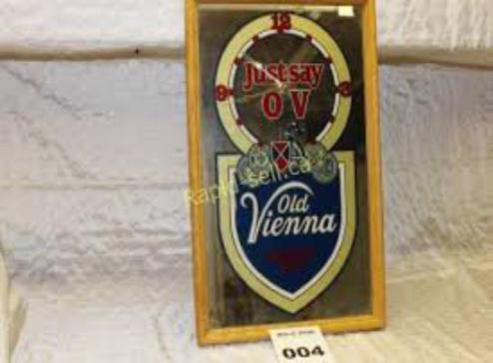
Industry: Others